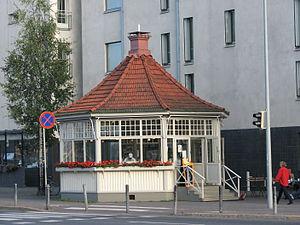
Lauttasaari, terme finnois signifiant en français « Île du Bac », en suédois Drumsö, est une île du golfe de Finlande située à l'ouest du centre-ville d'Helsinki, la capitale finlandaise. Elle constitue avec quelques îlots avoisinants un quartier et un district de cette municipalité, dont elle dépend administrativement. Avec plus de 20 000 habitants, c'est la deuxième île la plus peuplée du pays.